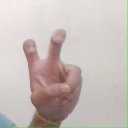
अक्षर: ई